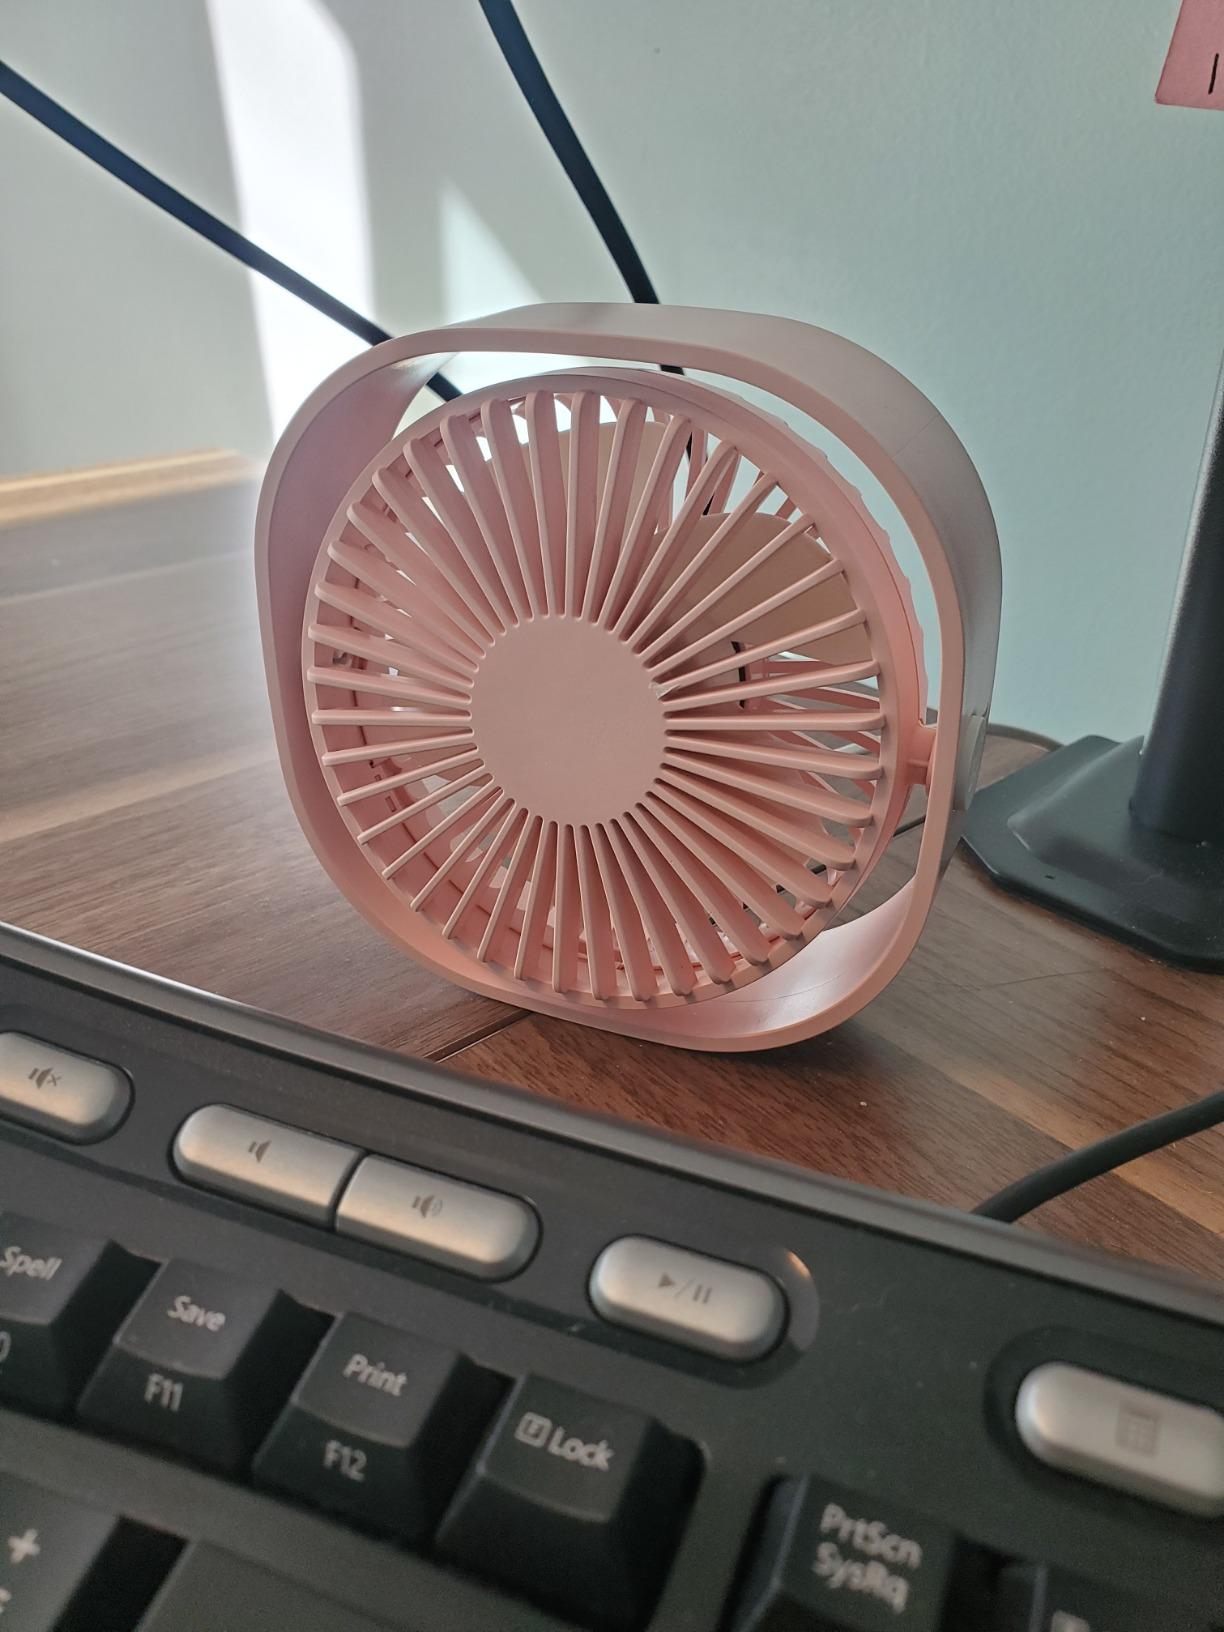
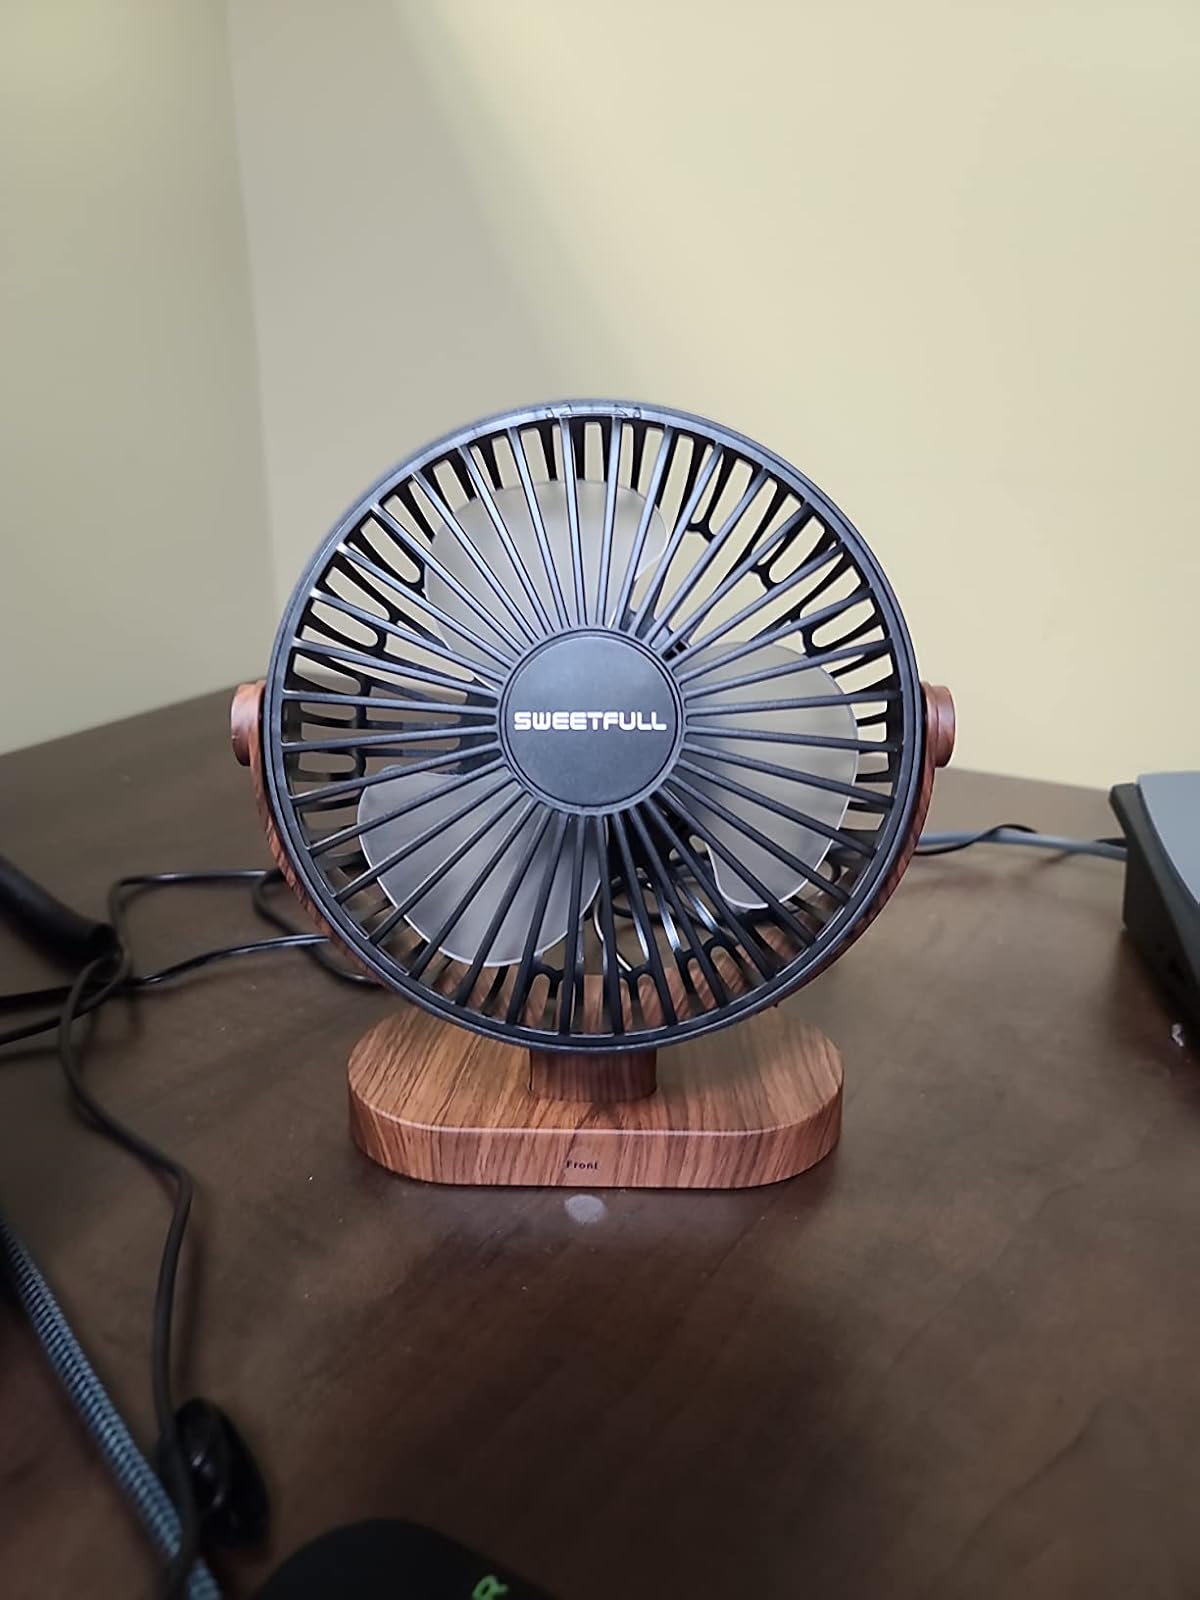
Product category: fan
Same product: no